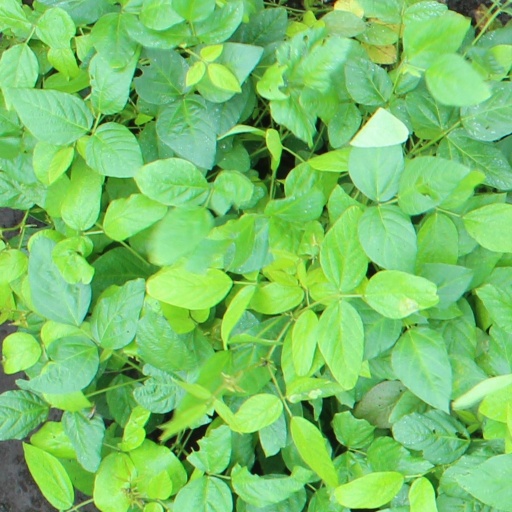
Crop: soybean